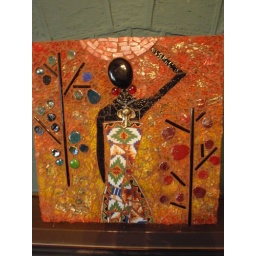
All done. Tg background over paint and gold leaf.Flat pebbles, glass rod, plate tesserae glass gems and gold decorative necklace ,Smalti bowl.